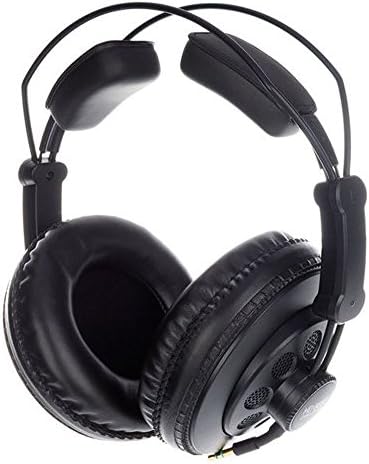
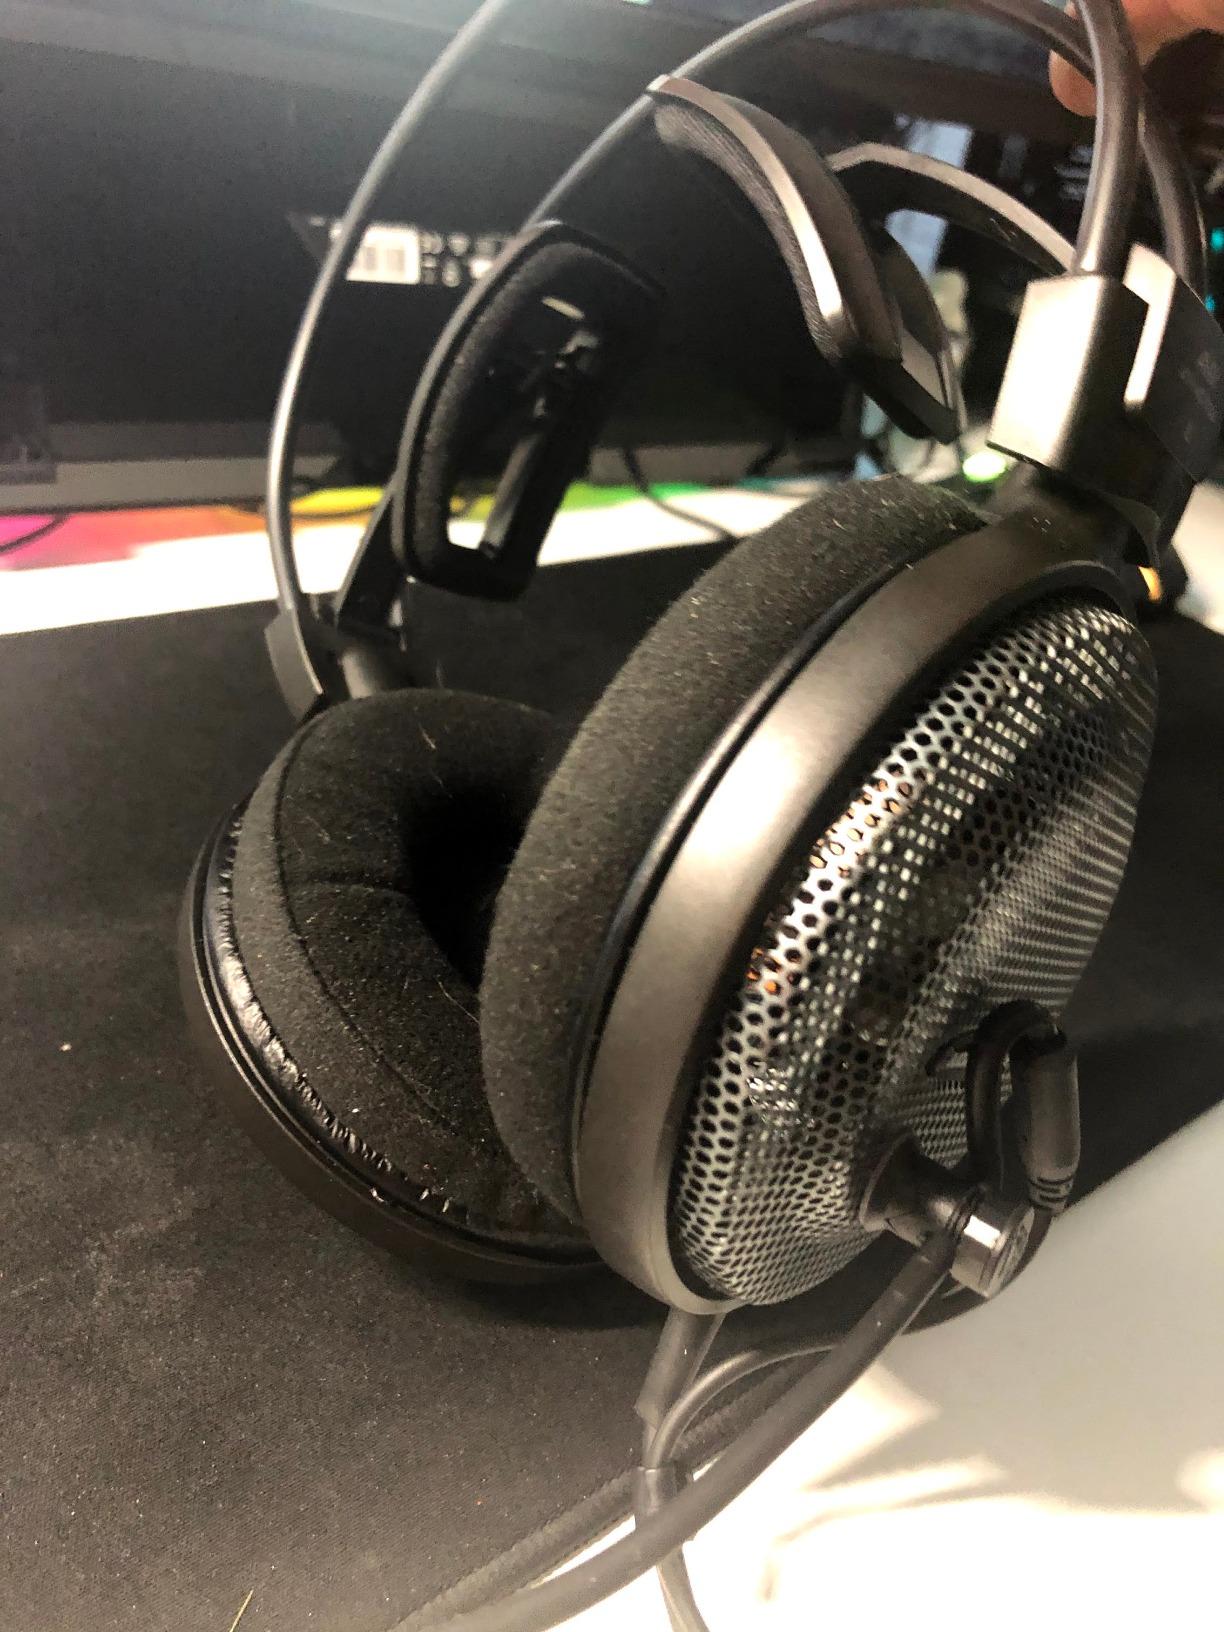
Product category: headphones
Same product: no